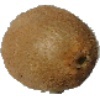
Label: Kiwi 1